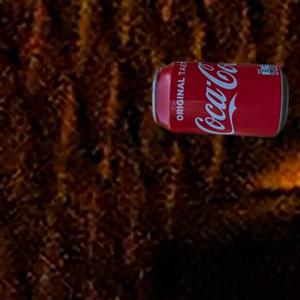
Label: cans